Children in the Israeli–Palestinian conflict

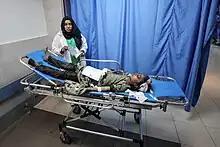
Wounded child at al-Shifa Hospital, October 2023

Rock-throwing and firebomb attacks by Palestinians on Israeli residents have been described as regular occurrences in the West Bank, and in many cases they directly affect children. Israelis have recounted incidents in which Palestinians targeted children on school buses, and report that in Hebron they "routinely throw stones at children in the playground." According to the IDF, Arab snipers have fired at cars containing children, and rockets from Gaza have landed in locations that are typically frequented by large numbers of children.